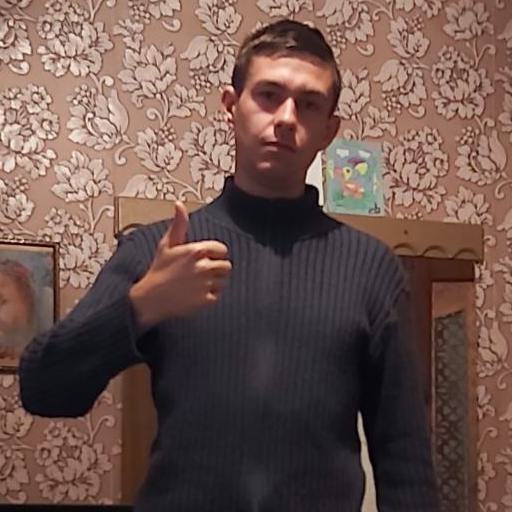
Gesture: like